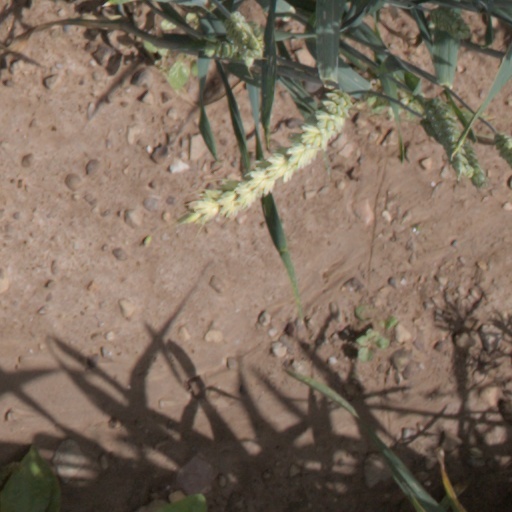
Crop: wheat